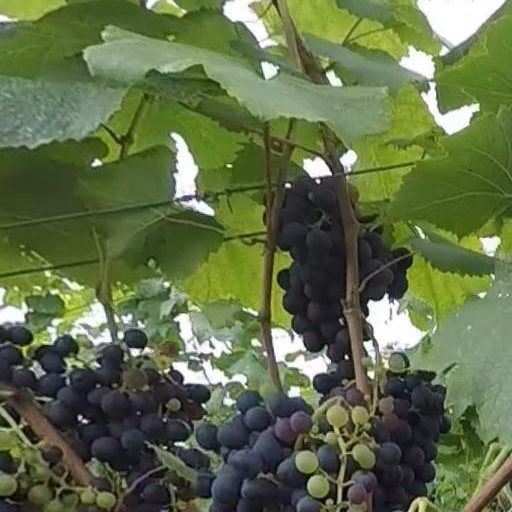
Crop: grape